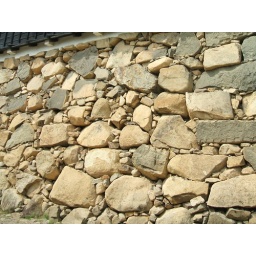
This is a stone wall in Hikone Castle.